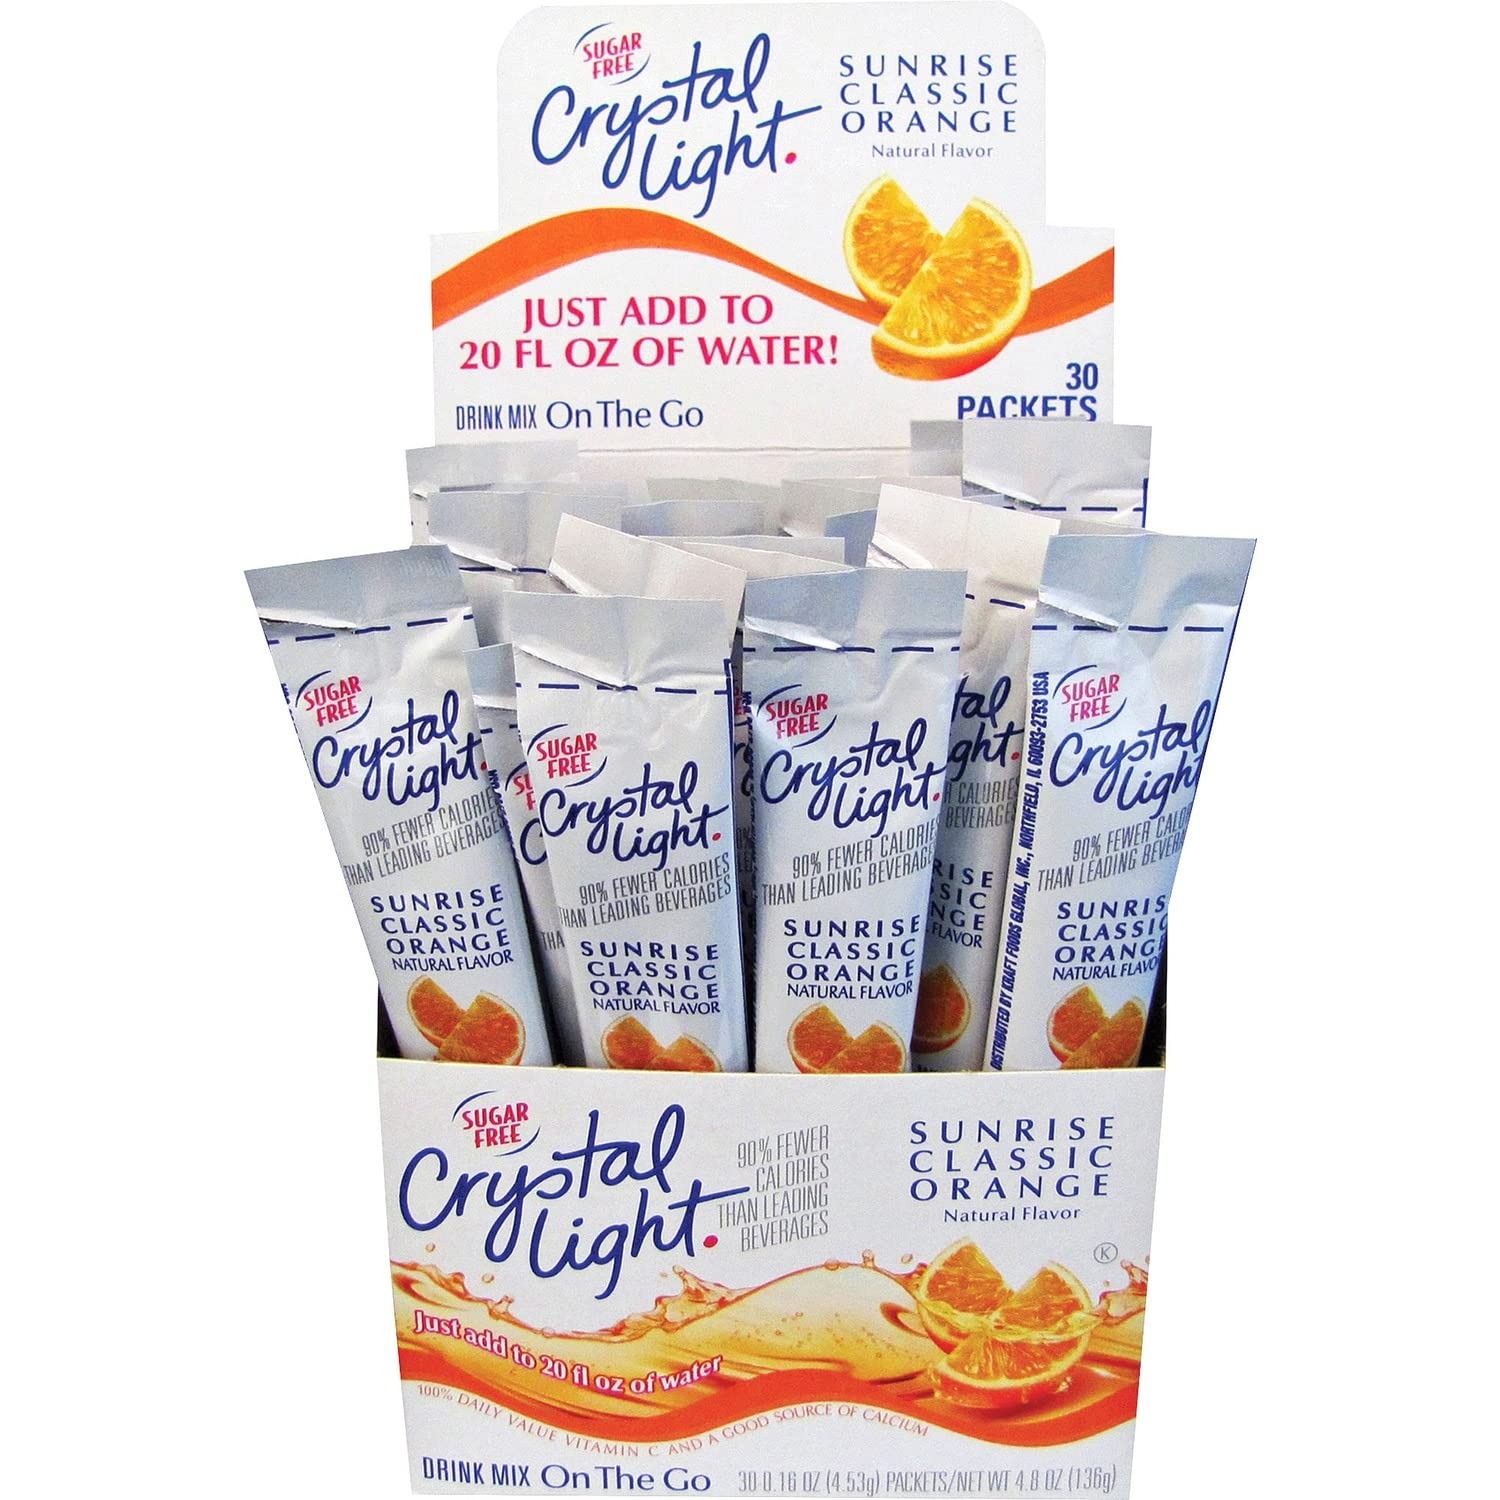
Item Name: Crystal Light GEN00504 Crystal Light Sticks, .16 oz., 30/BX Classic Orange
Bullet Point 1: Sold as 30/BX.
Bullet Point 2: Crystal Light On-The-Go Mix Sticks offer a low-calorie beverage alternative. Simply pour the contents of the stick into a bottle of water or a glass with 2-1/2 cups of water for a refreshing treat in Classic Orange flavor. Sticks are a simple way to enjoy hydration on the go. Crystal light drink has 5 calories per serving.
Product Description: Crystal Light Sticks, .16 oz., 30/BX Classic Orange
Value: 5.0
Unit: Ounce

Price: 16.32